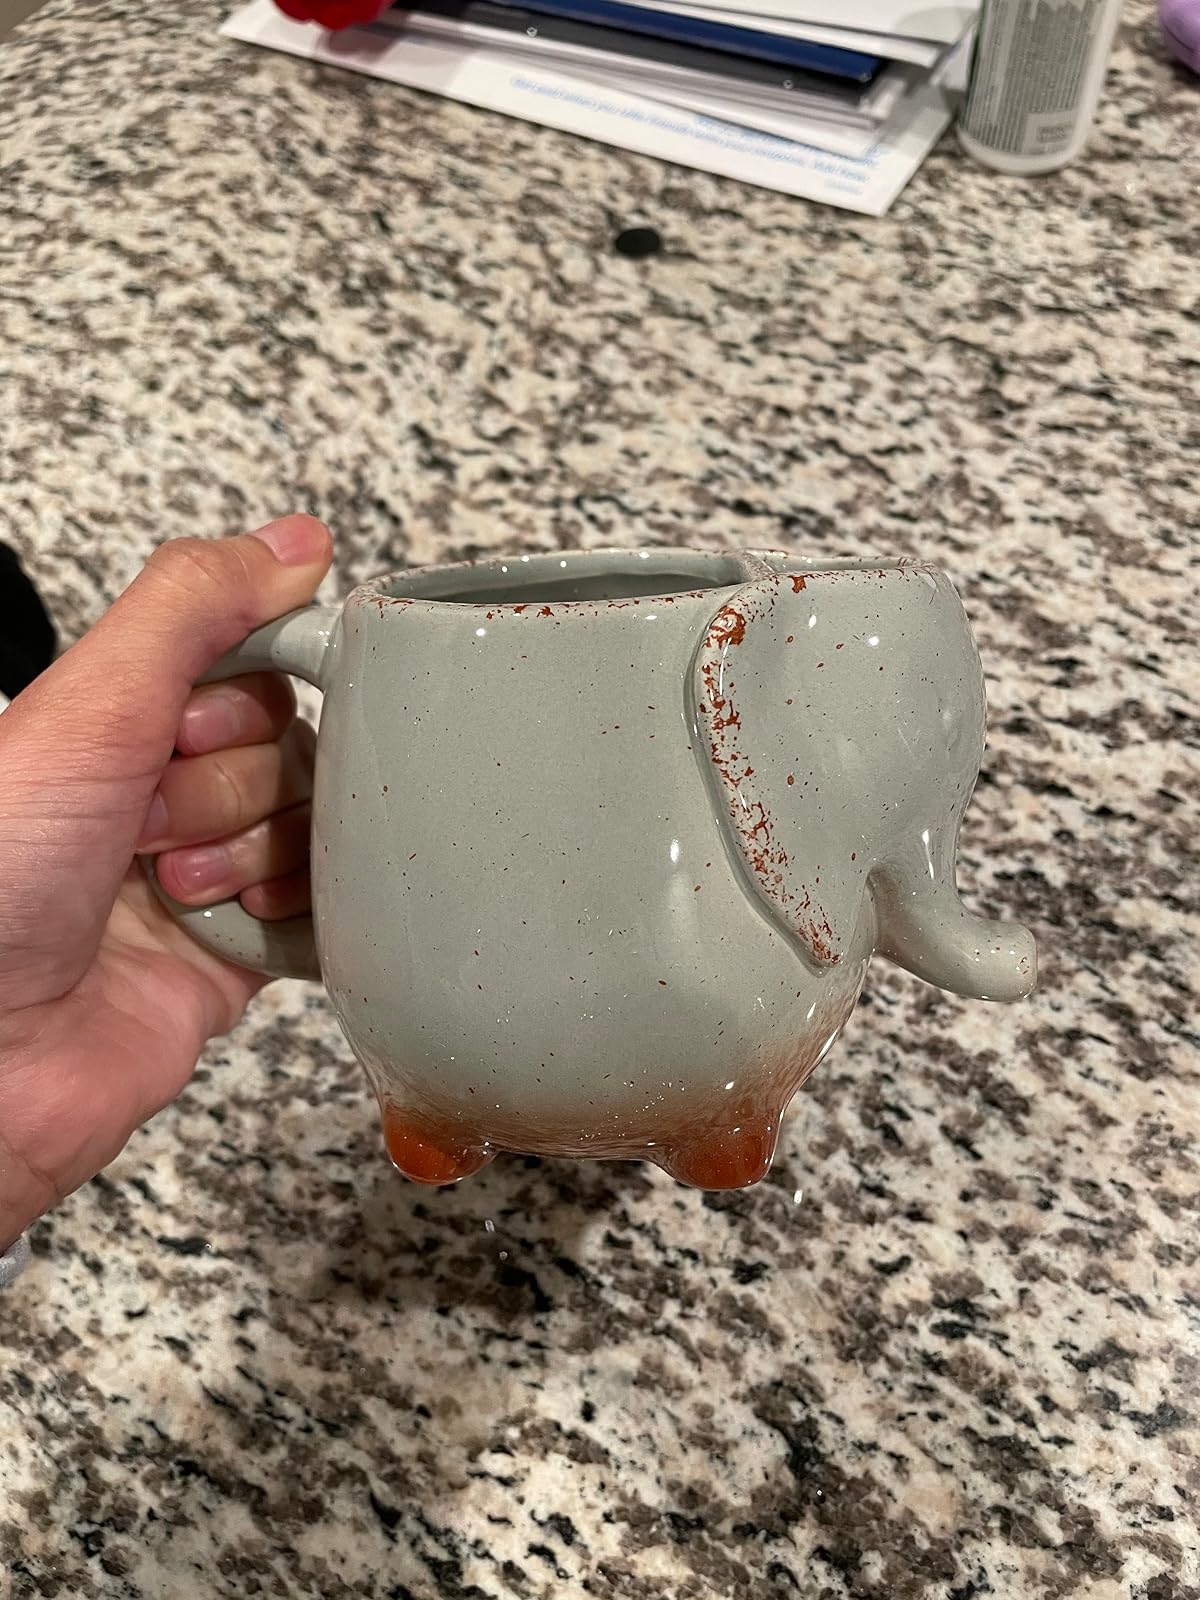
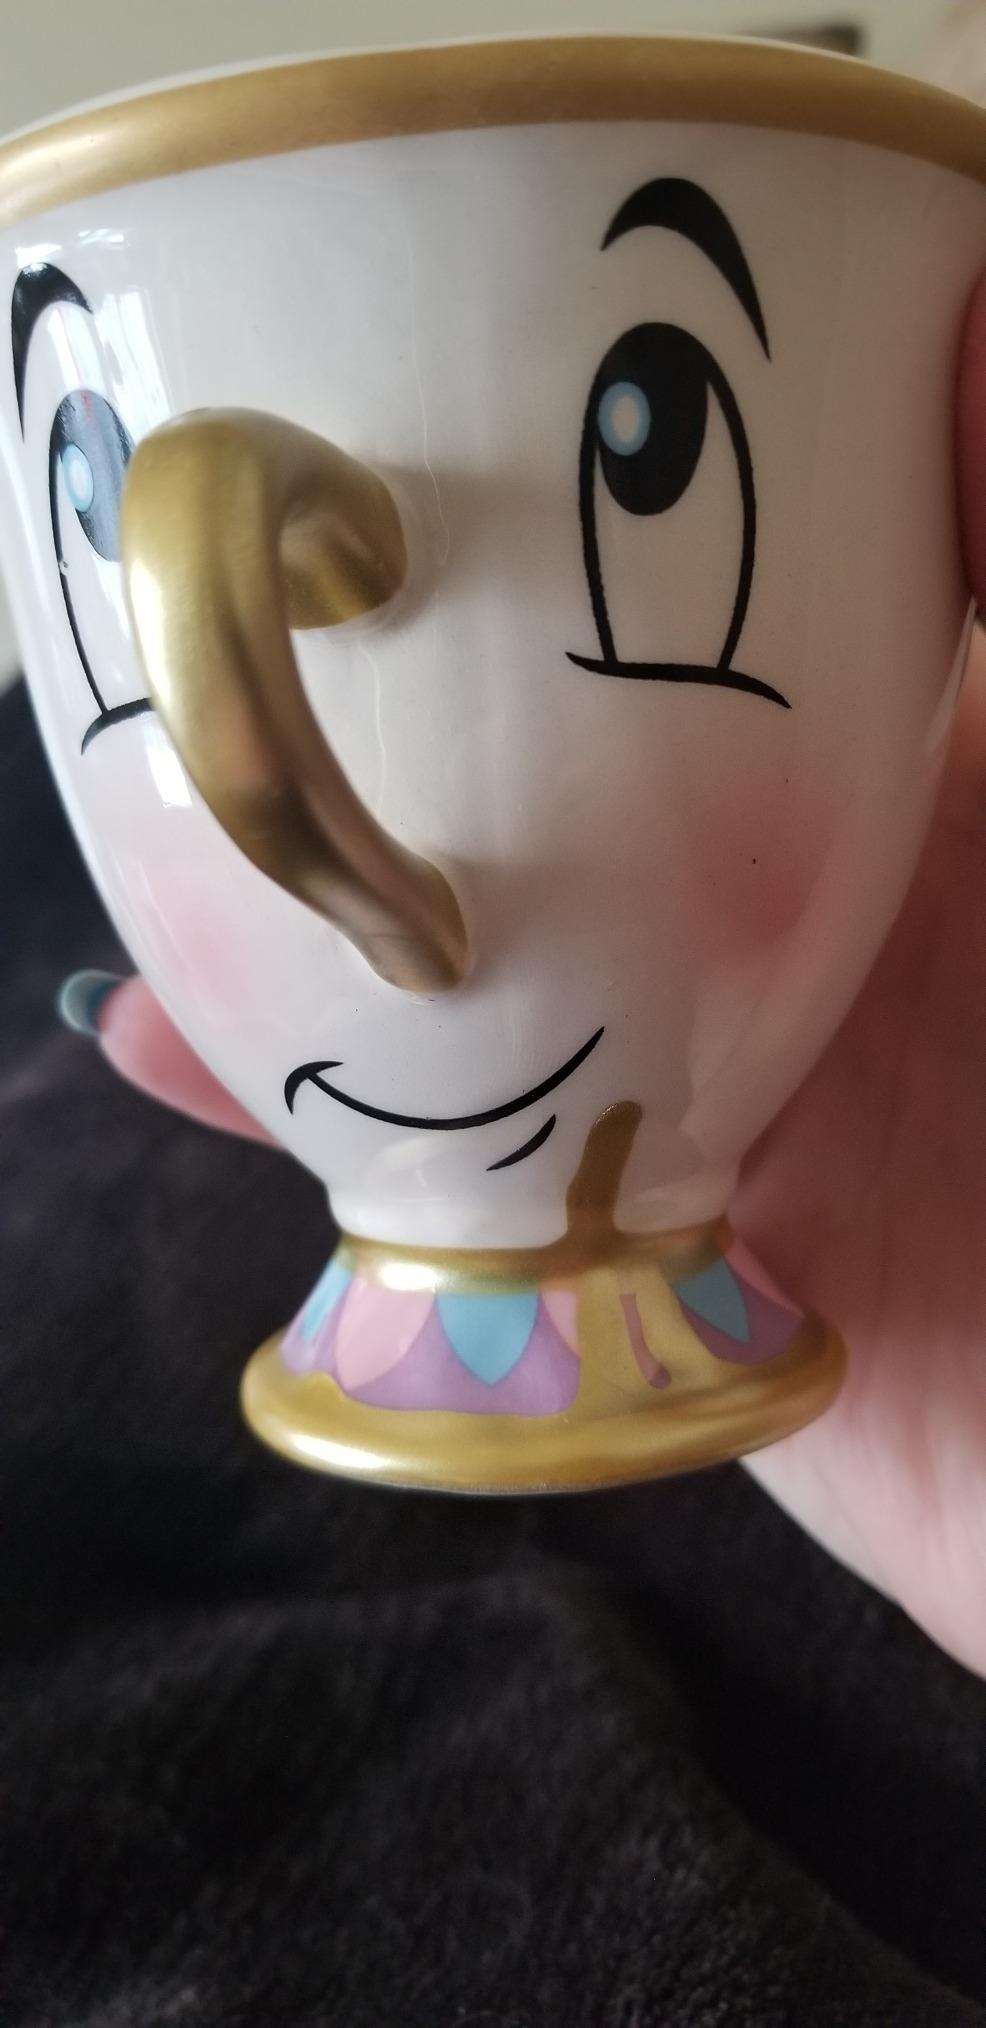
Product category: items_mug
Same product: no